Forest Hills School (Franklin, Tennessee)

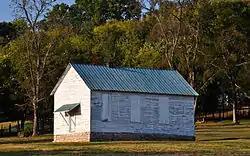
Forest Hills School, September 2014.

The Forest Hills School in Franklin, Tennessee was built in 1907. Along with Liberty School and Liberty Hill School, it is one of the three best surviving examples in Williamson County of one room schoolhouses built during 1900–1920. While most of these schools have been lost, they once provided the majority of public education in the county.